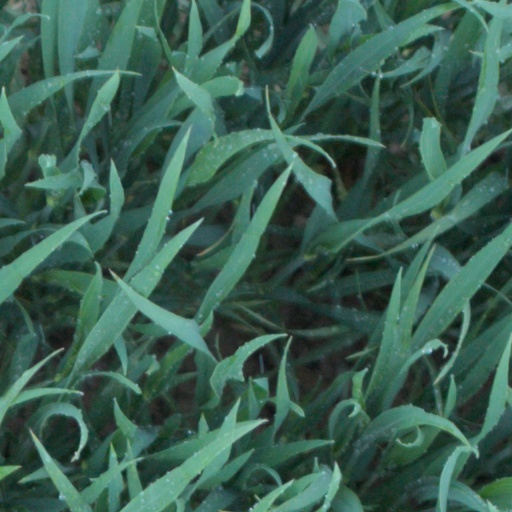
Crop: wheat